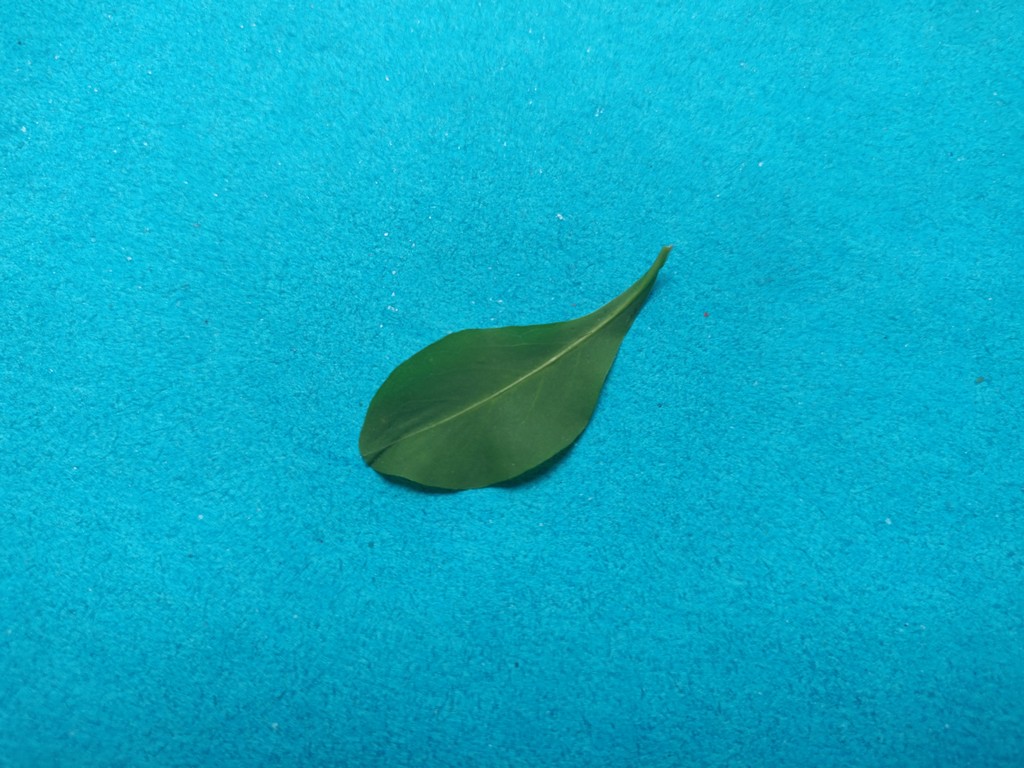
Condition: Healthy
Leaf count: single
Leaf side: back